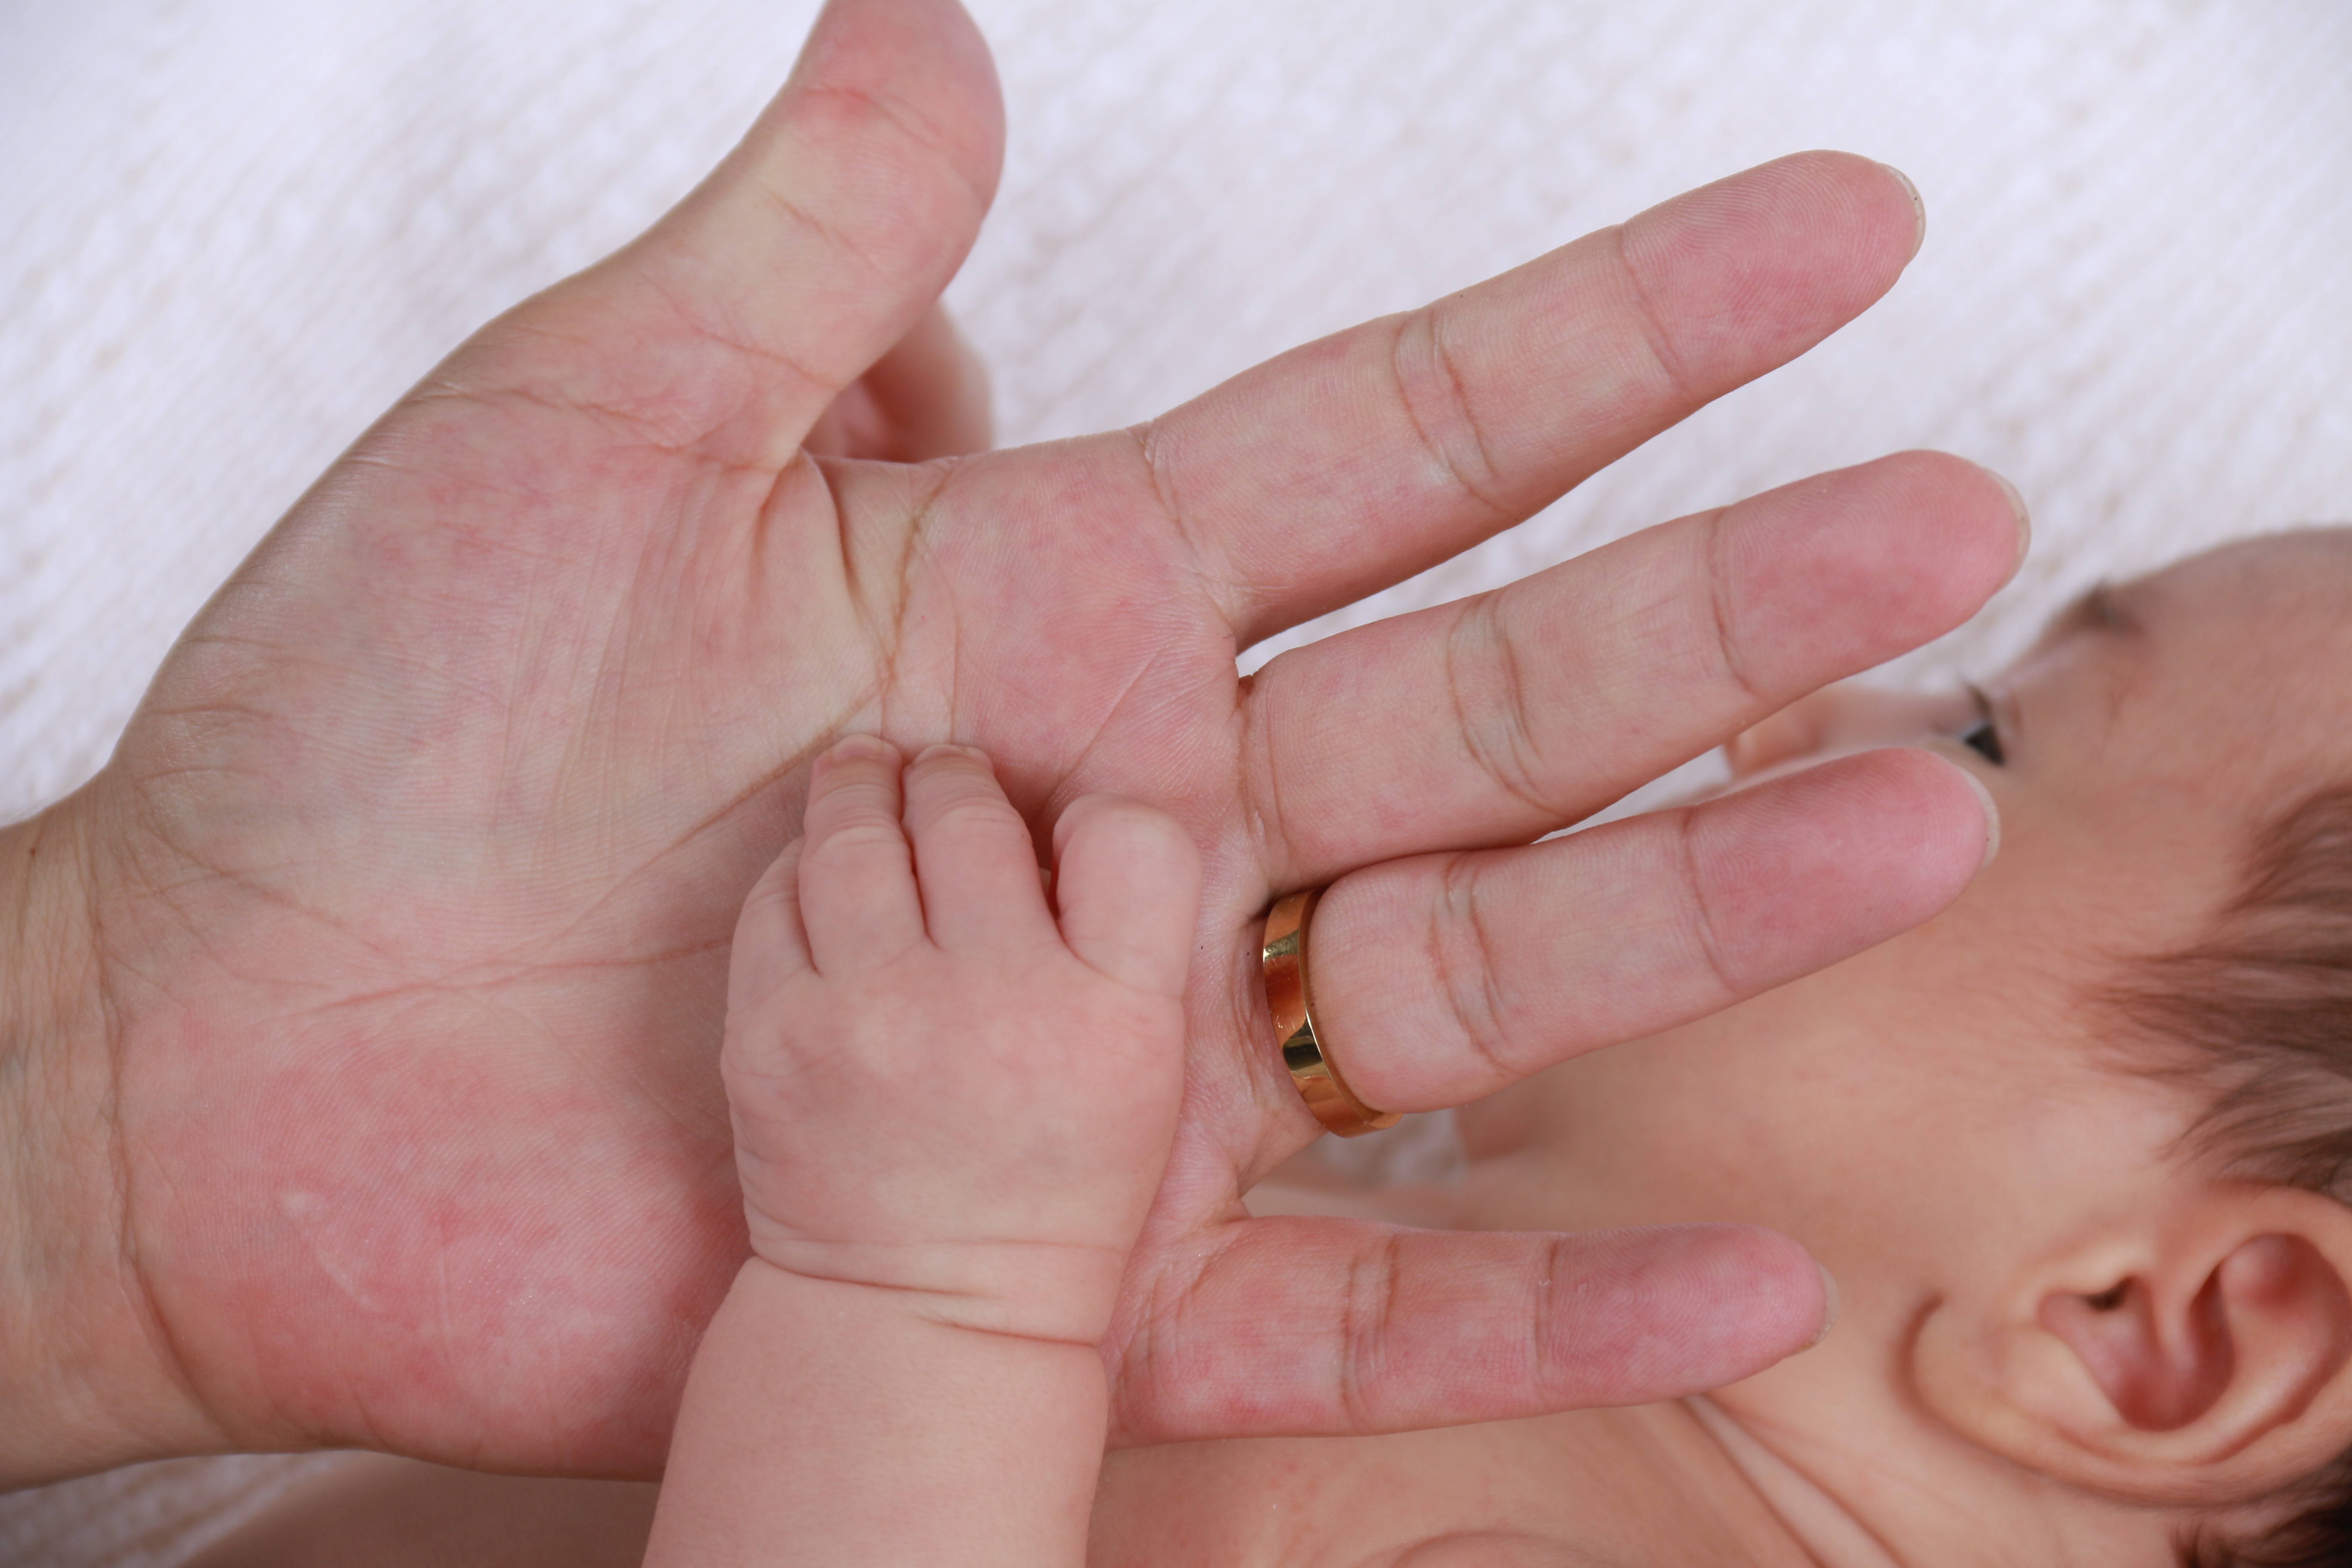
hand, girl, leg, portrait, finger, child, ear, arm, nail, baby, mouth, close up, face, nose, affection, infant, newborn, innocence, head, skin, purity, palma, tenderness, bebe, sense